Constantin Budeanu

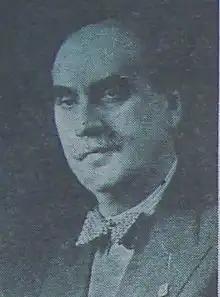

Constantin Budeanu (28 February 1886 – 27 February 1959) was a Romanian electrical engineer who contributed to the analysis of electric networks states and the SI system of units.